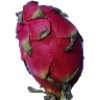
Label: Pitahaya Red 1